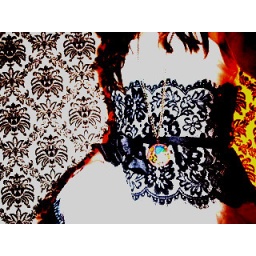
lace close-up, black and white against black and white